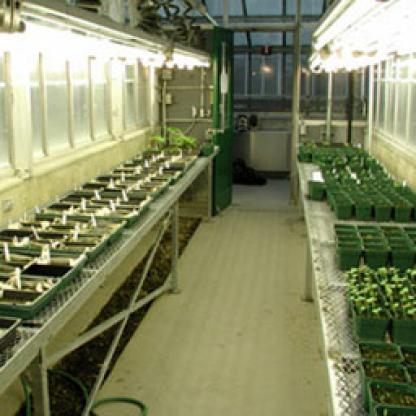
Scene: Indoor